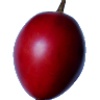
Label: tamarillo